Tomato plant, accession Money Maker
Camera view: bottom (45 deg); turntable rotation: 330 degrees
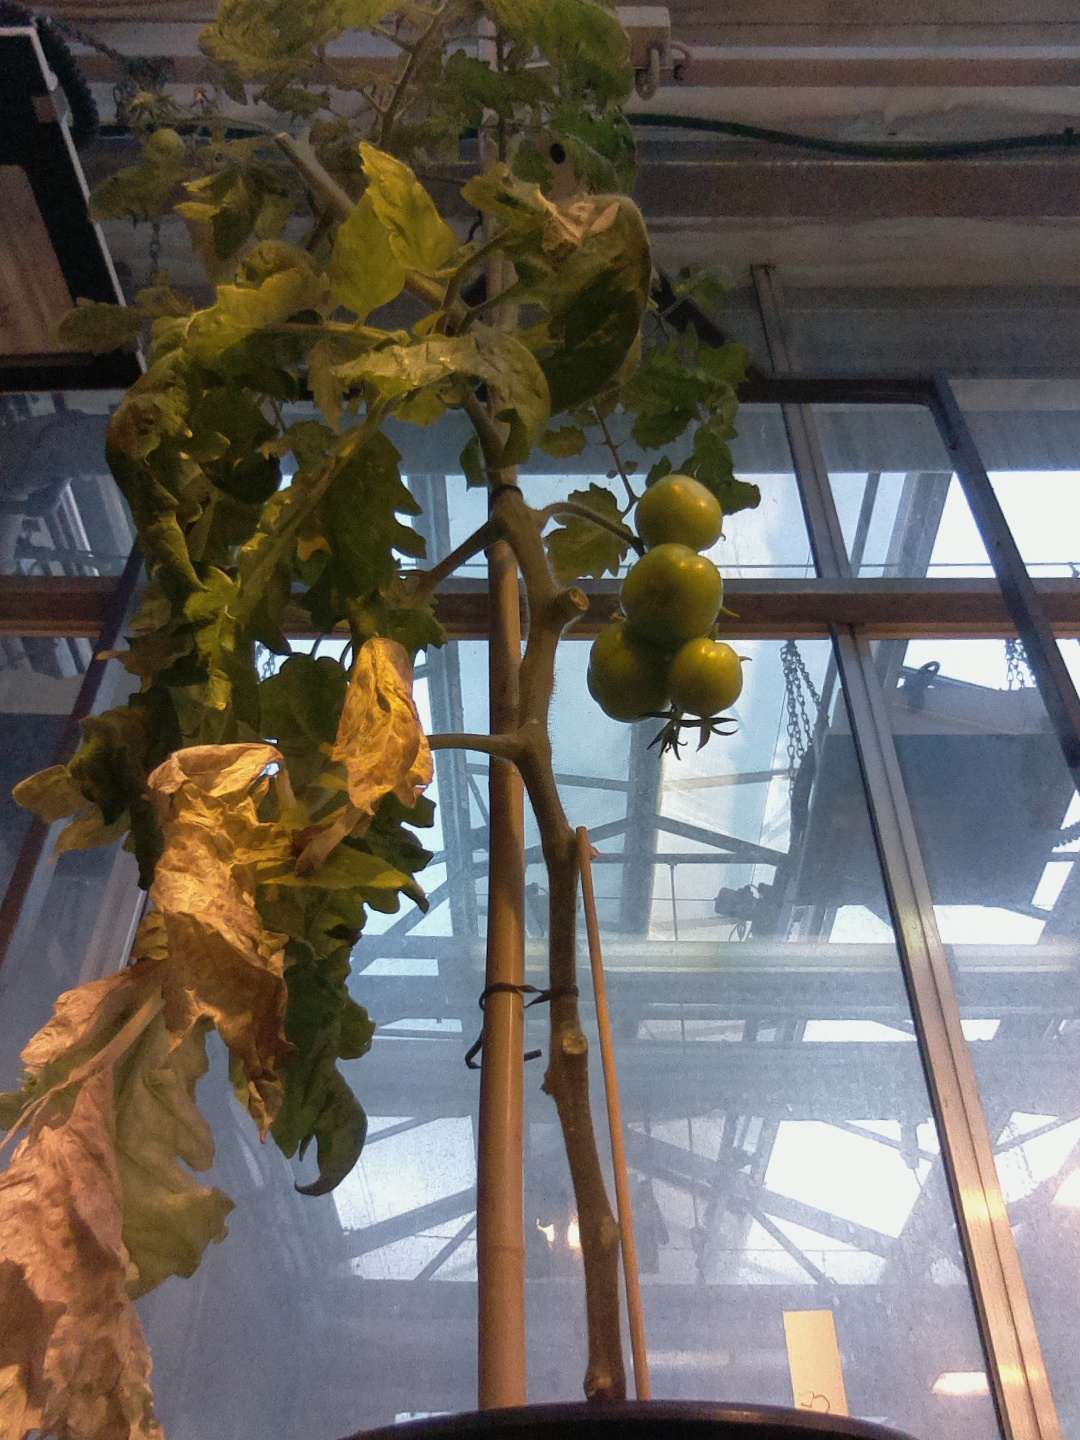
BBCH growth stage 79: 90% -100% of final fruit size